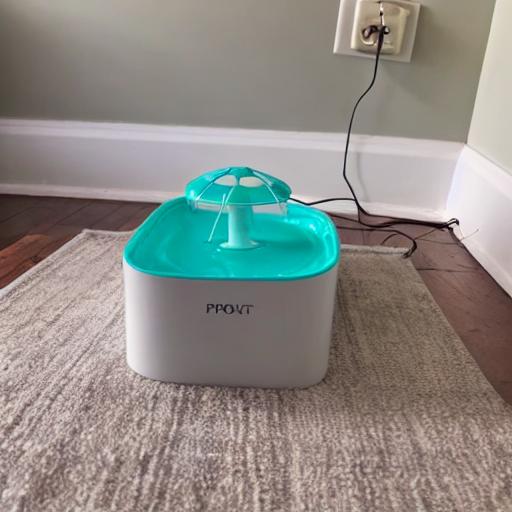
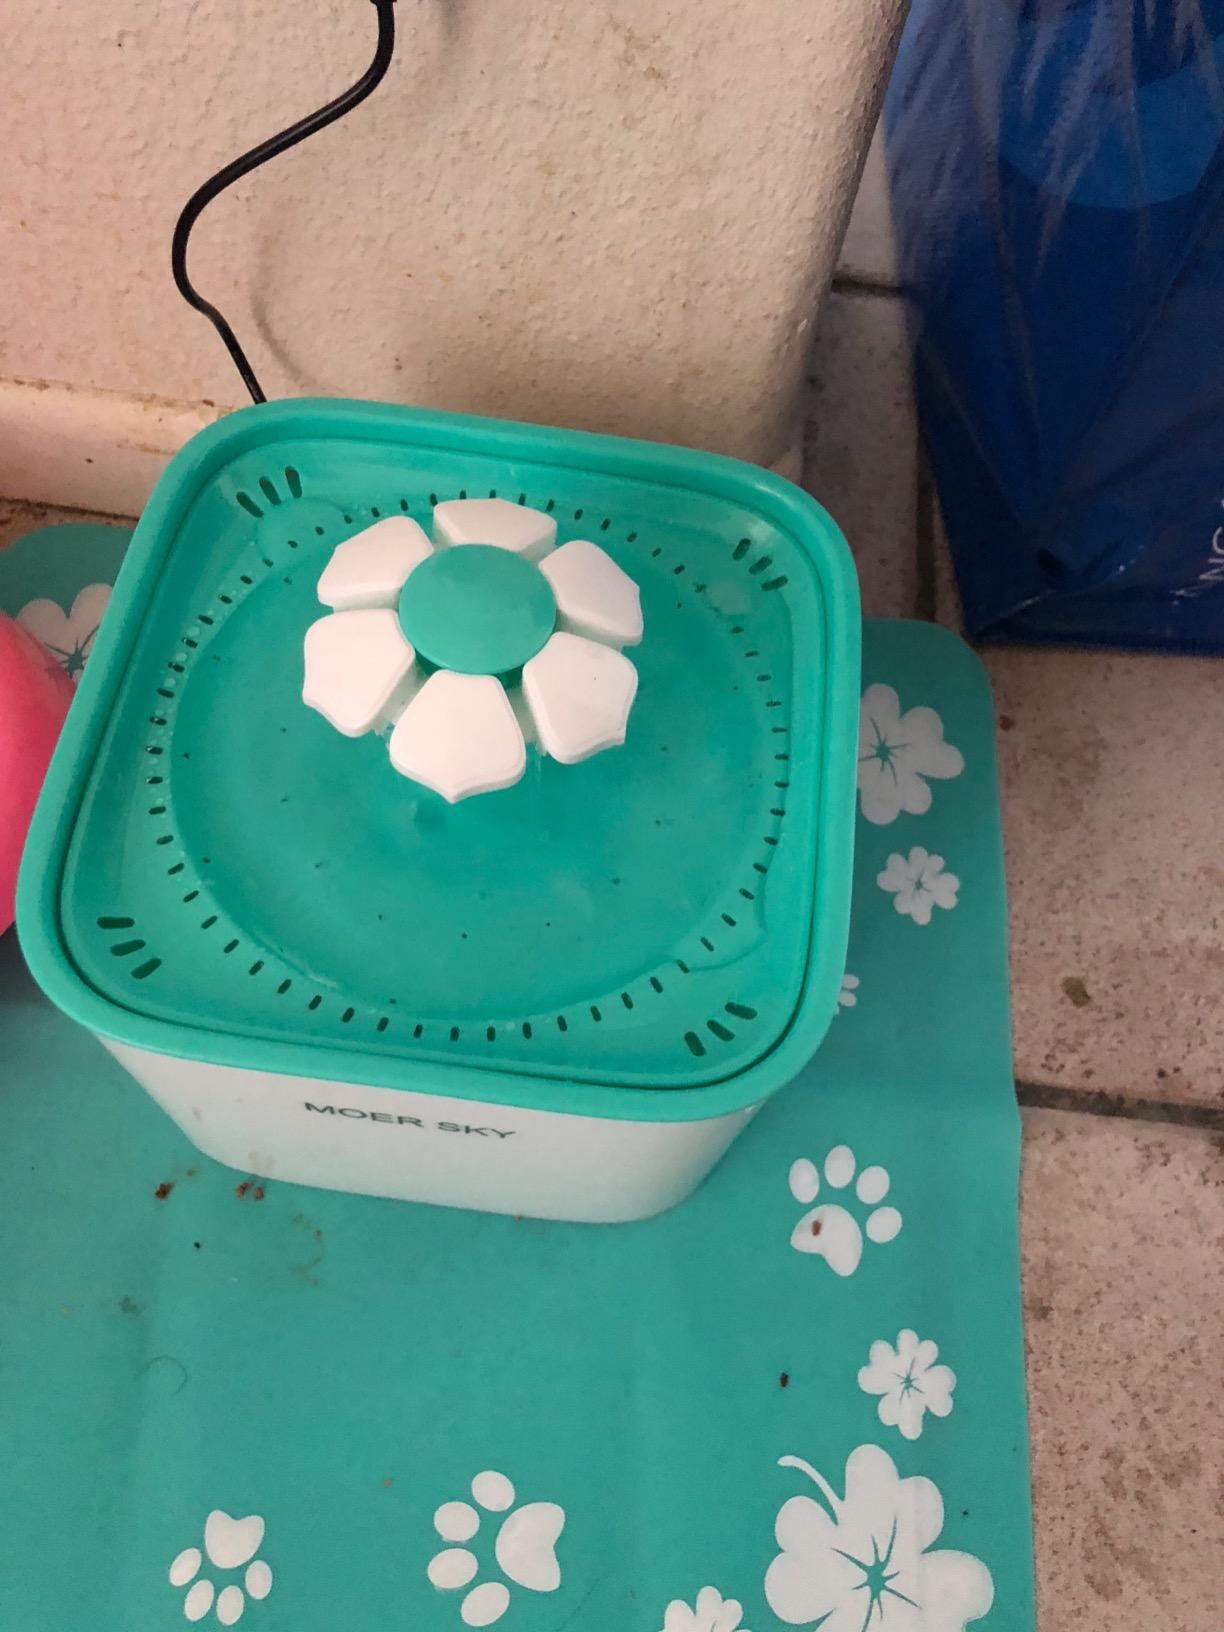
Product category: items_bowl
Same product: no